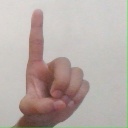
अक्षर: ड